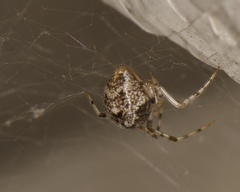
Species: Parasteatoda_tepidariorum